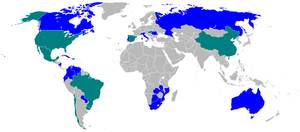
Parmalat dans le monde: en bleue présence directe, en verte présence par licence
Parmalat S.p.A. est une entreprise italienne spécialisée dans le domaine des produits laitiers, détenue par l'entreprise française Lactalis.